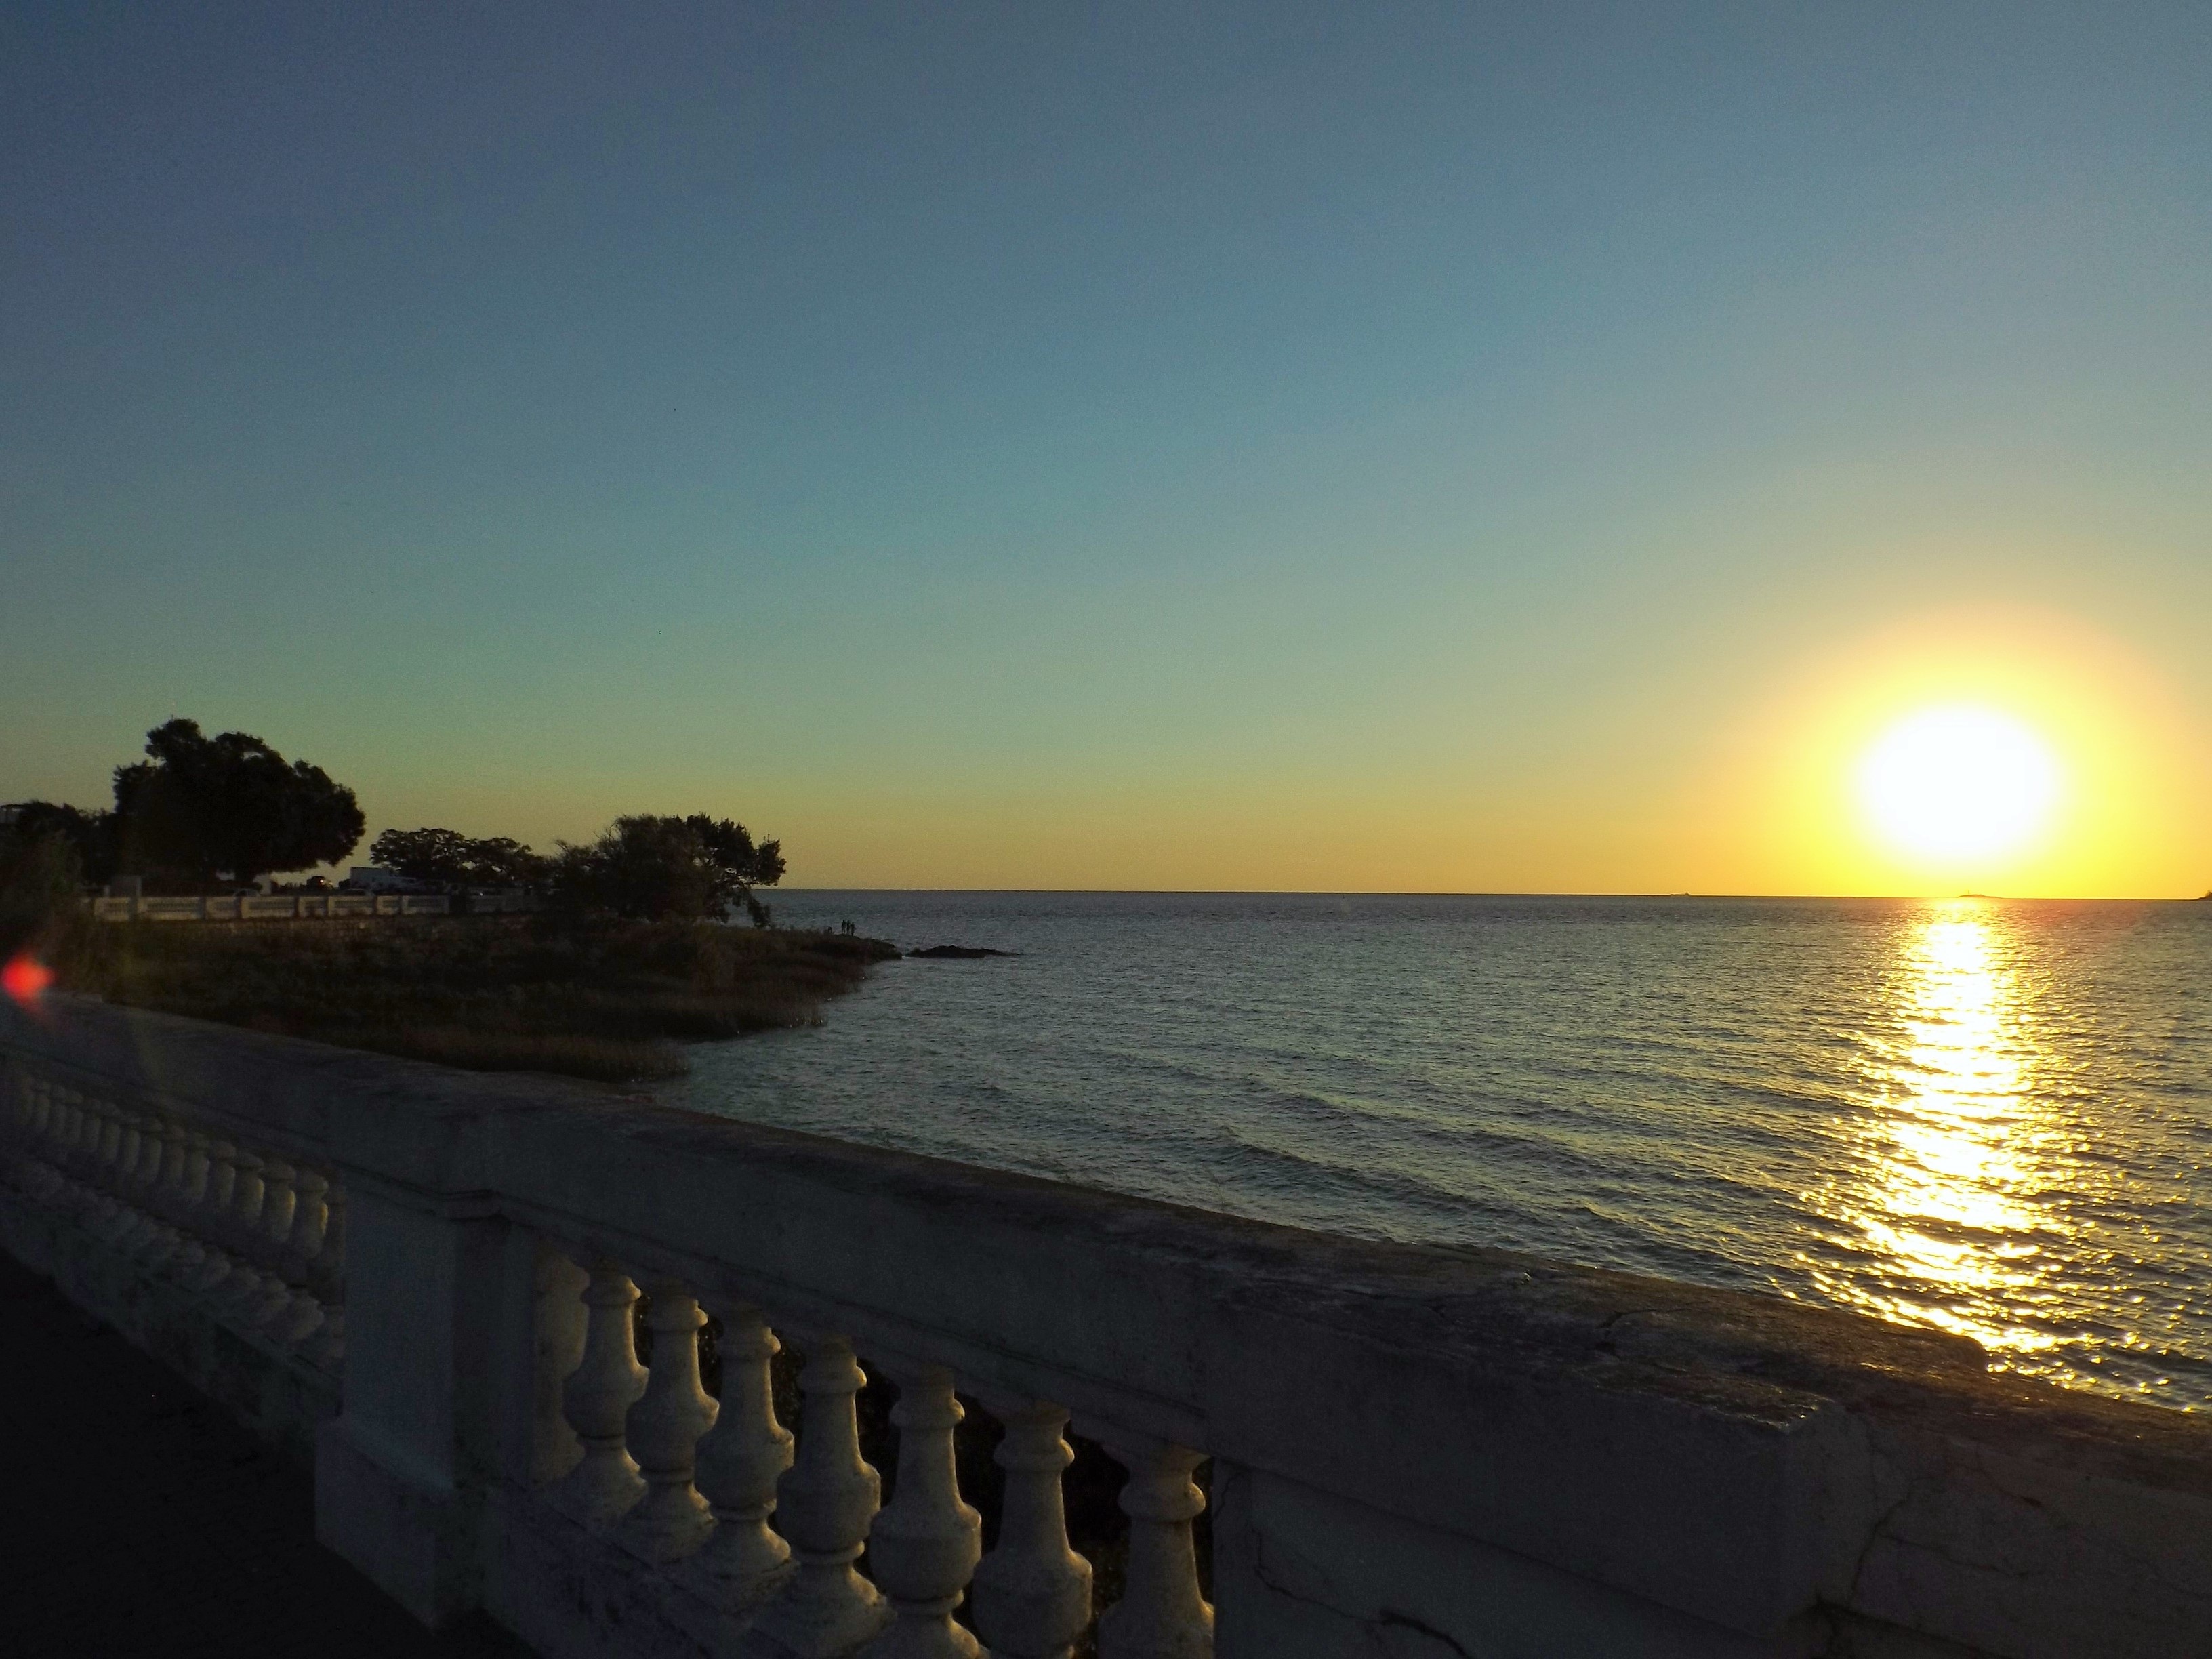
beach, landscape, sea, coast, ocean, horizon, sky, sun, sunrise, sunset, sunlight, morning, shore, wave, dawn, summer, vacation, dusk, love, evening, reflection, peace, holiday, calm, bay, romantic, inspiration, serenity, costa, nice, sublime, cape, soledad, romantico, screen saver